Question: Please indicate a possible affordance area of the brush_with_toothbrush that can be used for brushing
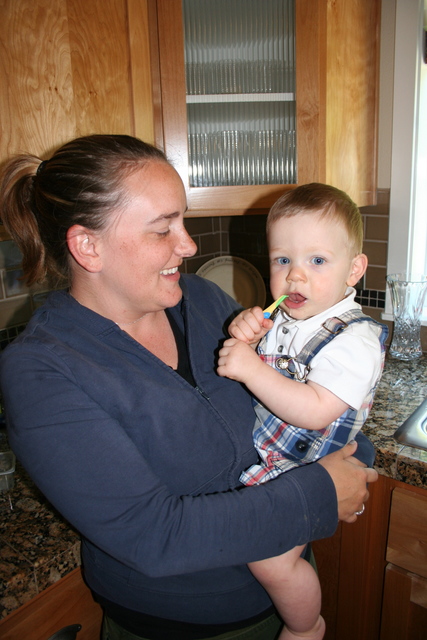
Answer: [259.069, 290.714, 298.069, 320.714]